2010 Abu Dhabi Grand Prix

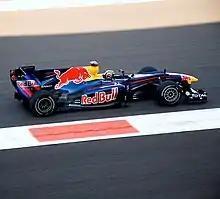
Sebastian Vettel set the fastest time in the last two parts of the qualifying session, and started from pole position. His tenth pole position of the season enabled his Red Bull team to tie McLaren's single-season record of 15 pole positions, set during the season.

The qualifying session held on Saturday evening was split into three parts. The first part ran for 20 minutes and eliminated the cars from qualifying that finished the session 18th or lower. The second part of qualifying lasted 15 minutes and eliminated cars that finished in positions 11 to 17. The final part of qualifying determined the positions from first to tenth, and decided pole position. Cars which competed in the final session of qualifying were not allowed to change tyres before the race, and as such started the race on the tyres that they set their quickest lap on.